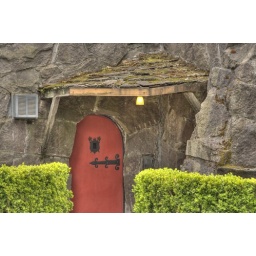
The castle house in SW hills